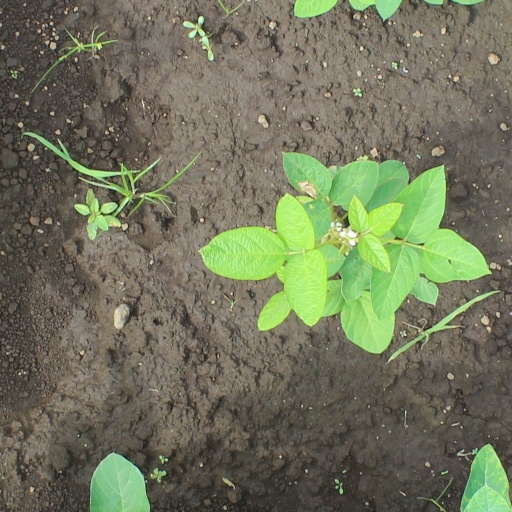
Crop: soybean